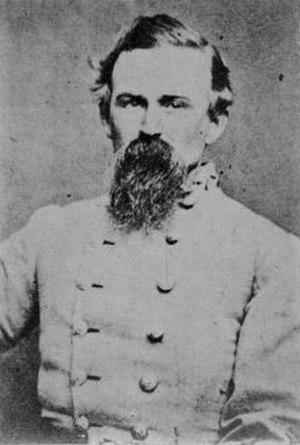
George Pierce Doles, né le 14 mai 1830 à Milledgeville et mort le 2 juin 1864 en Virginie, est un homme d'affaires américain et officier dans l'armée des États confédérés pendant la guerre de Sécession.